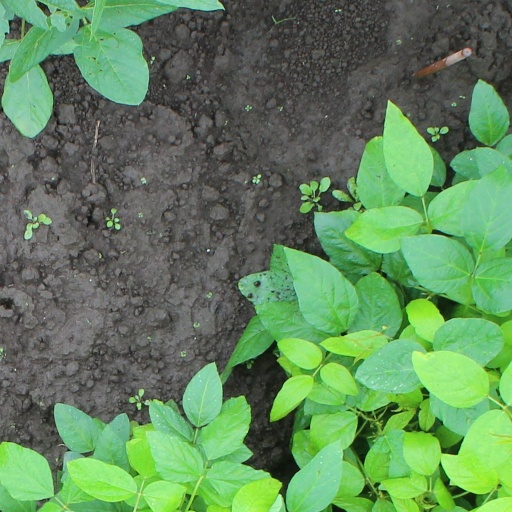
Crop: soybean